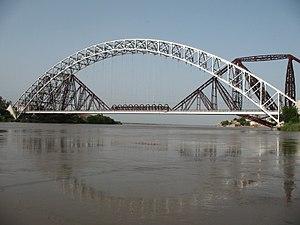
Cette liste de ponts du Pakistan a pour vocation de présenter une liste de ponts remarquables du Pakistan, tant par leurs caractéristiques dimensionnelles, que par leur intérêt architectural ou historique.
Le pont d'Ayub est un pont en arc métallique qui franchit l'Indus entre les communes de Sukkur et Rohri dans la province pakistanaise du Sind. Construit de 1960 à 1962 et inauguré le 6 mai 1962, il possède la plus longue portée du Pakistan avec 246 mètres. Bien que distants d'un trentaine de mètres avec le Pont Lansdowne, les deux ponts ne semblent faire qu'un vus de loin